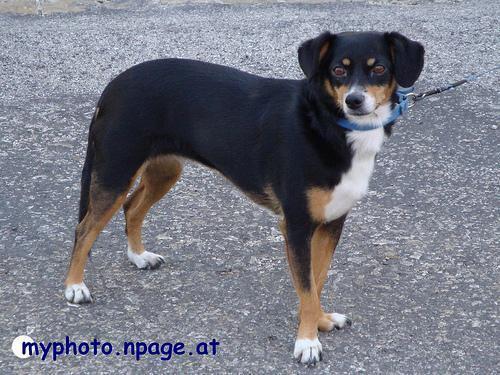
Appenzeller